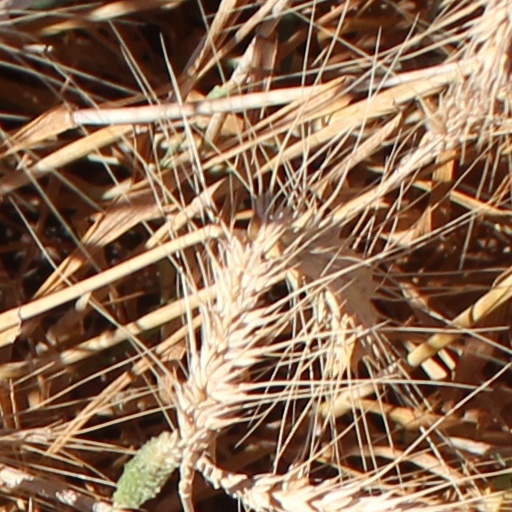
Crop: wheat